Kamendin railway station

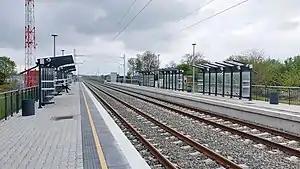
View from platform I, looking toward

The Kamendin railway station is a railway stop that serves the Zemun Polje and Kamendin neighborhoods of Zemun, Serbia. It is located on railway line 101/105, between and railway stations, at the location of a former level crossing.